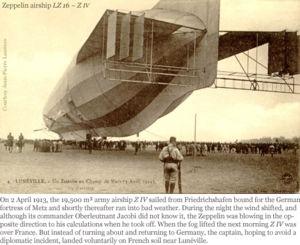
Cette page concerne les événements qui se sont produits durant l'année 1913 en Lorraine.